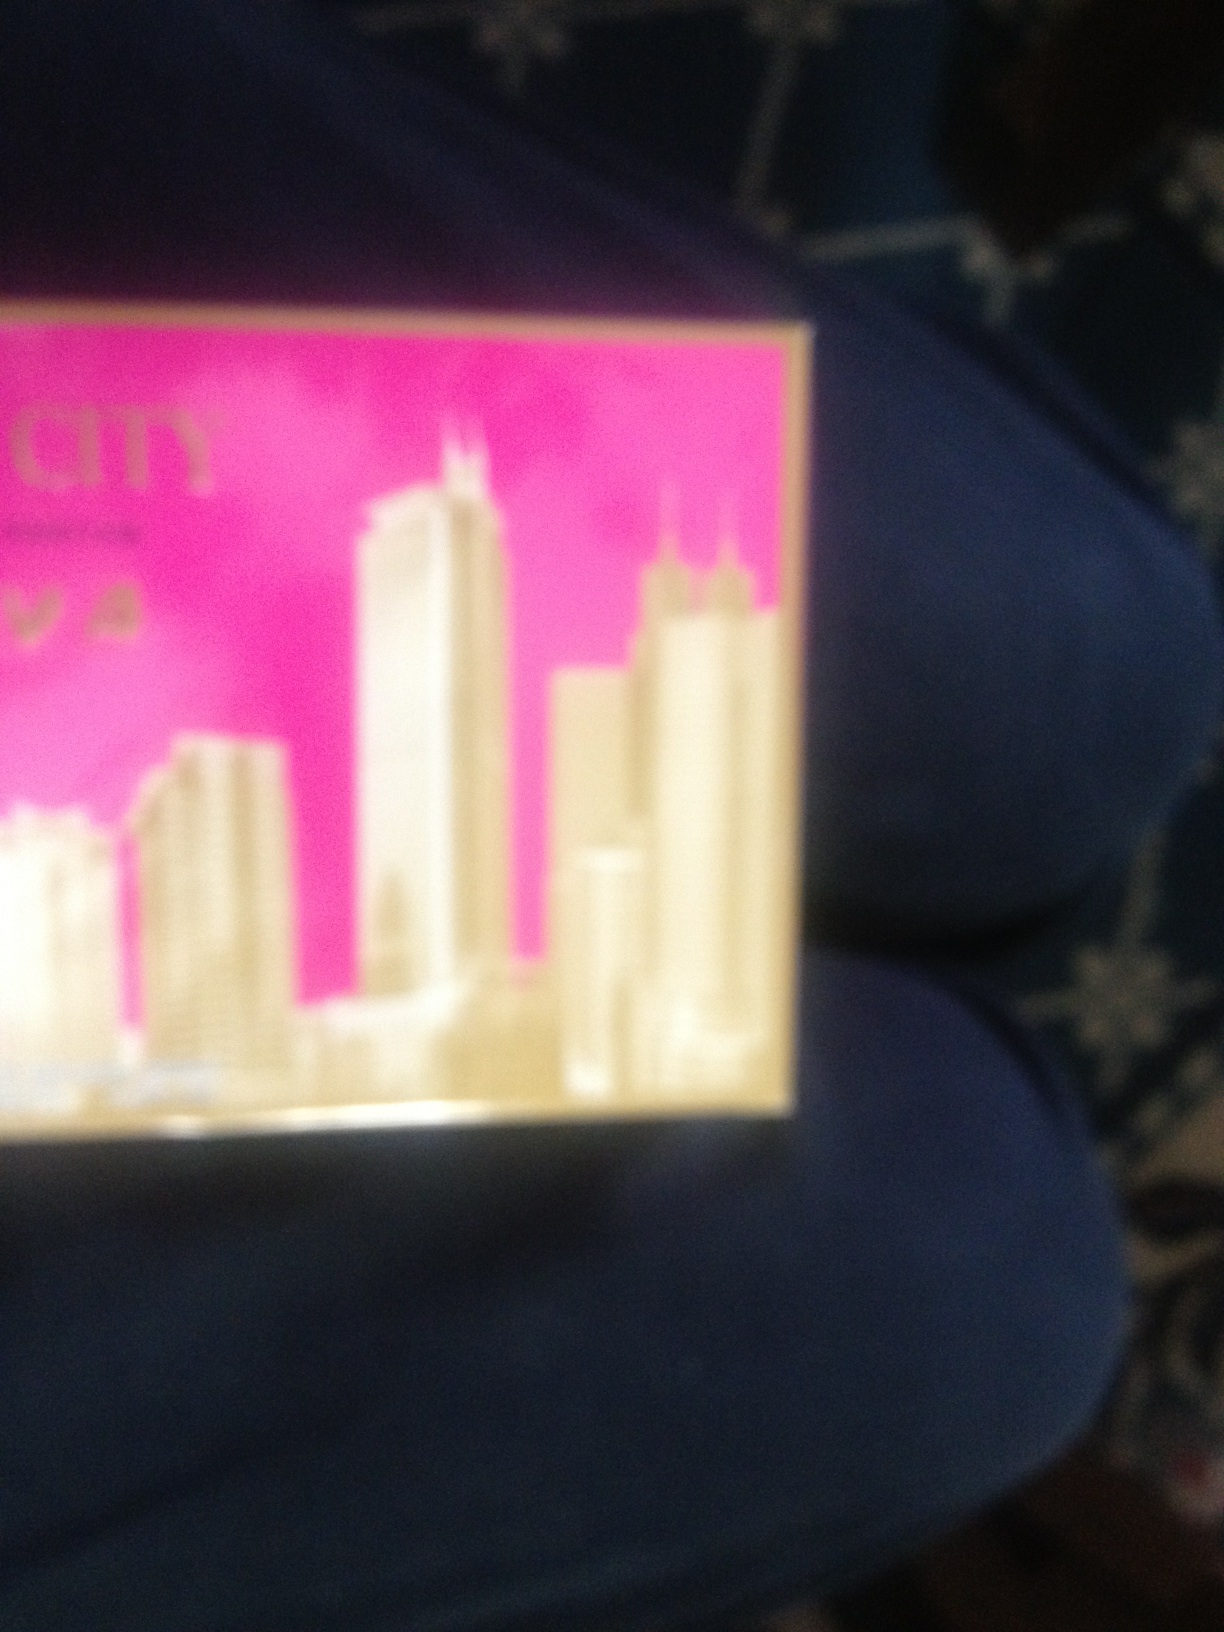Question: What is this item?
Answer: unanswerable